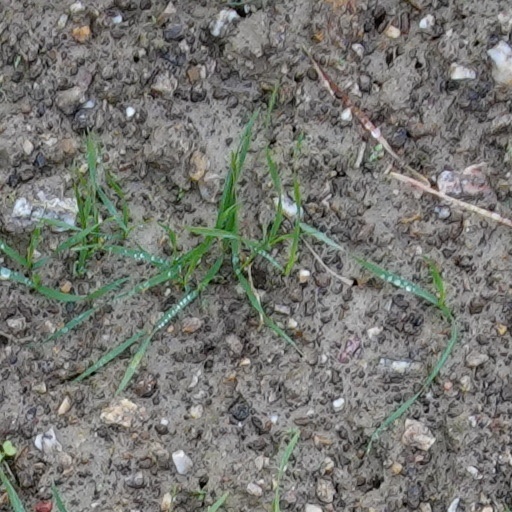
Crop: wheat